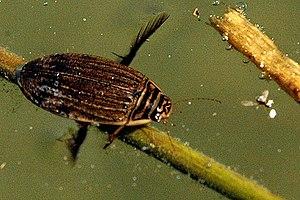
Acilius sulcatus est une espèce d'insectes coléoptères aquatiques dulçaquicoles de la famille des dytiscidés.
Acilius est un genre d'insectes de l'ordre des coléoptères, de la famille des dytiscidés, de la sous-famille des dytiscinés.